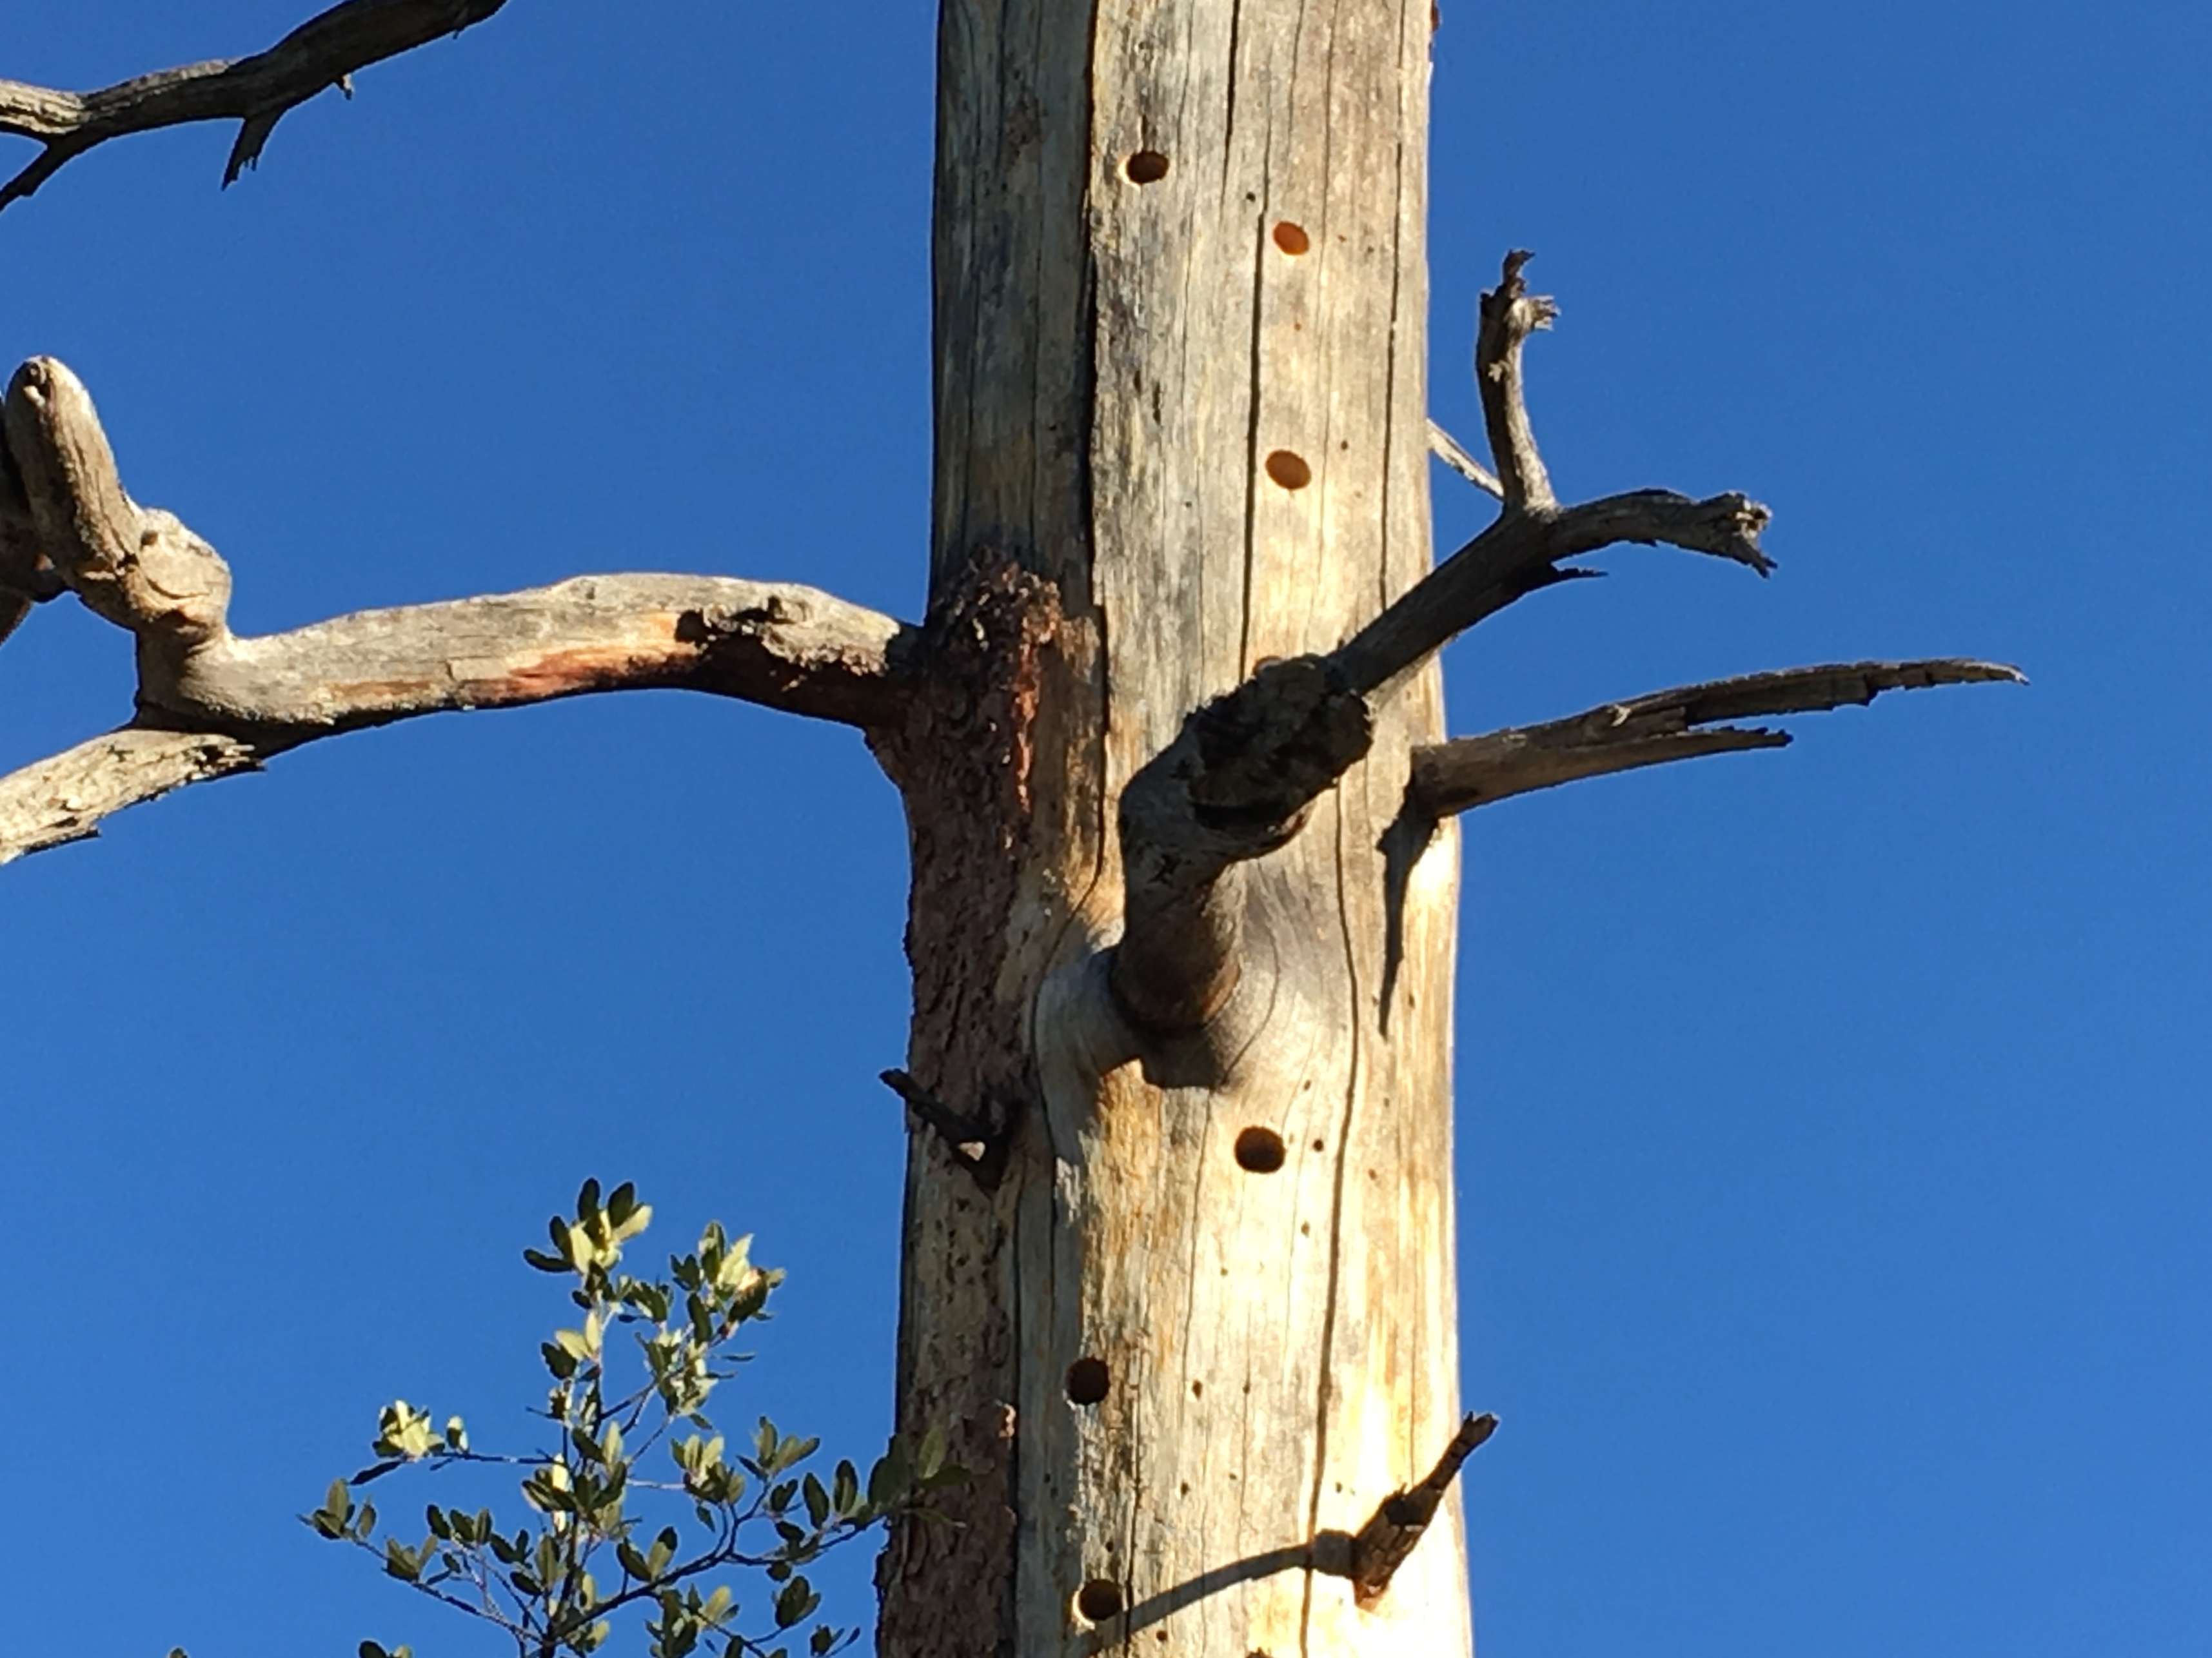
tree, branch, bird, plant, sky, flower, blue, fauna, twig, vertebrate, woody plant, perching bird